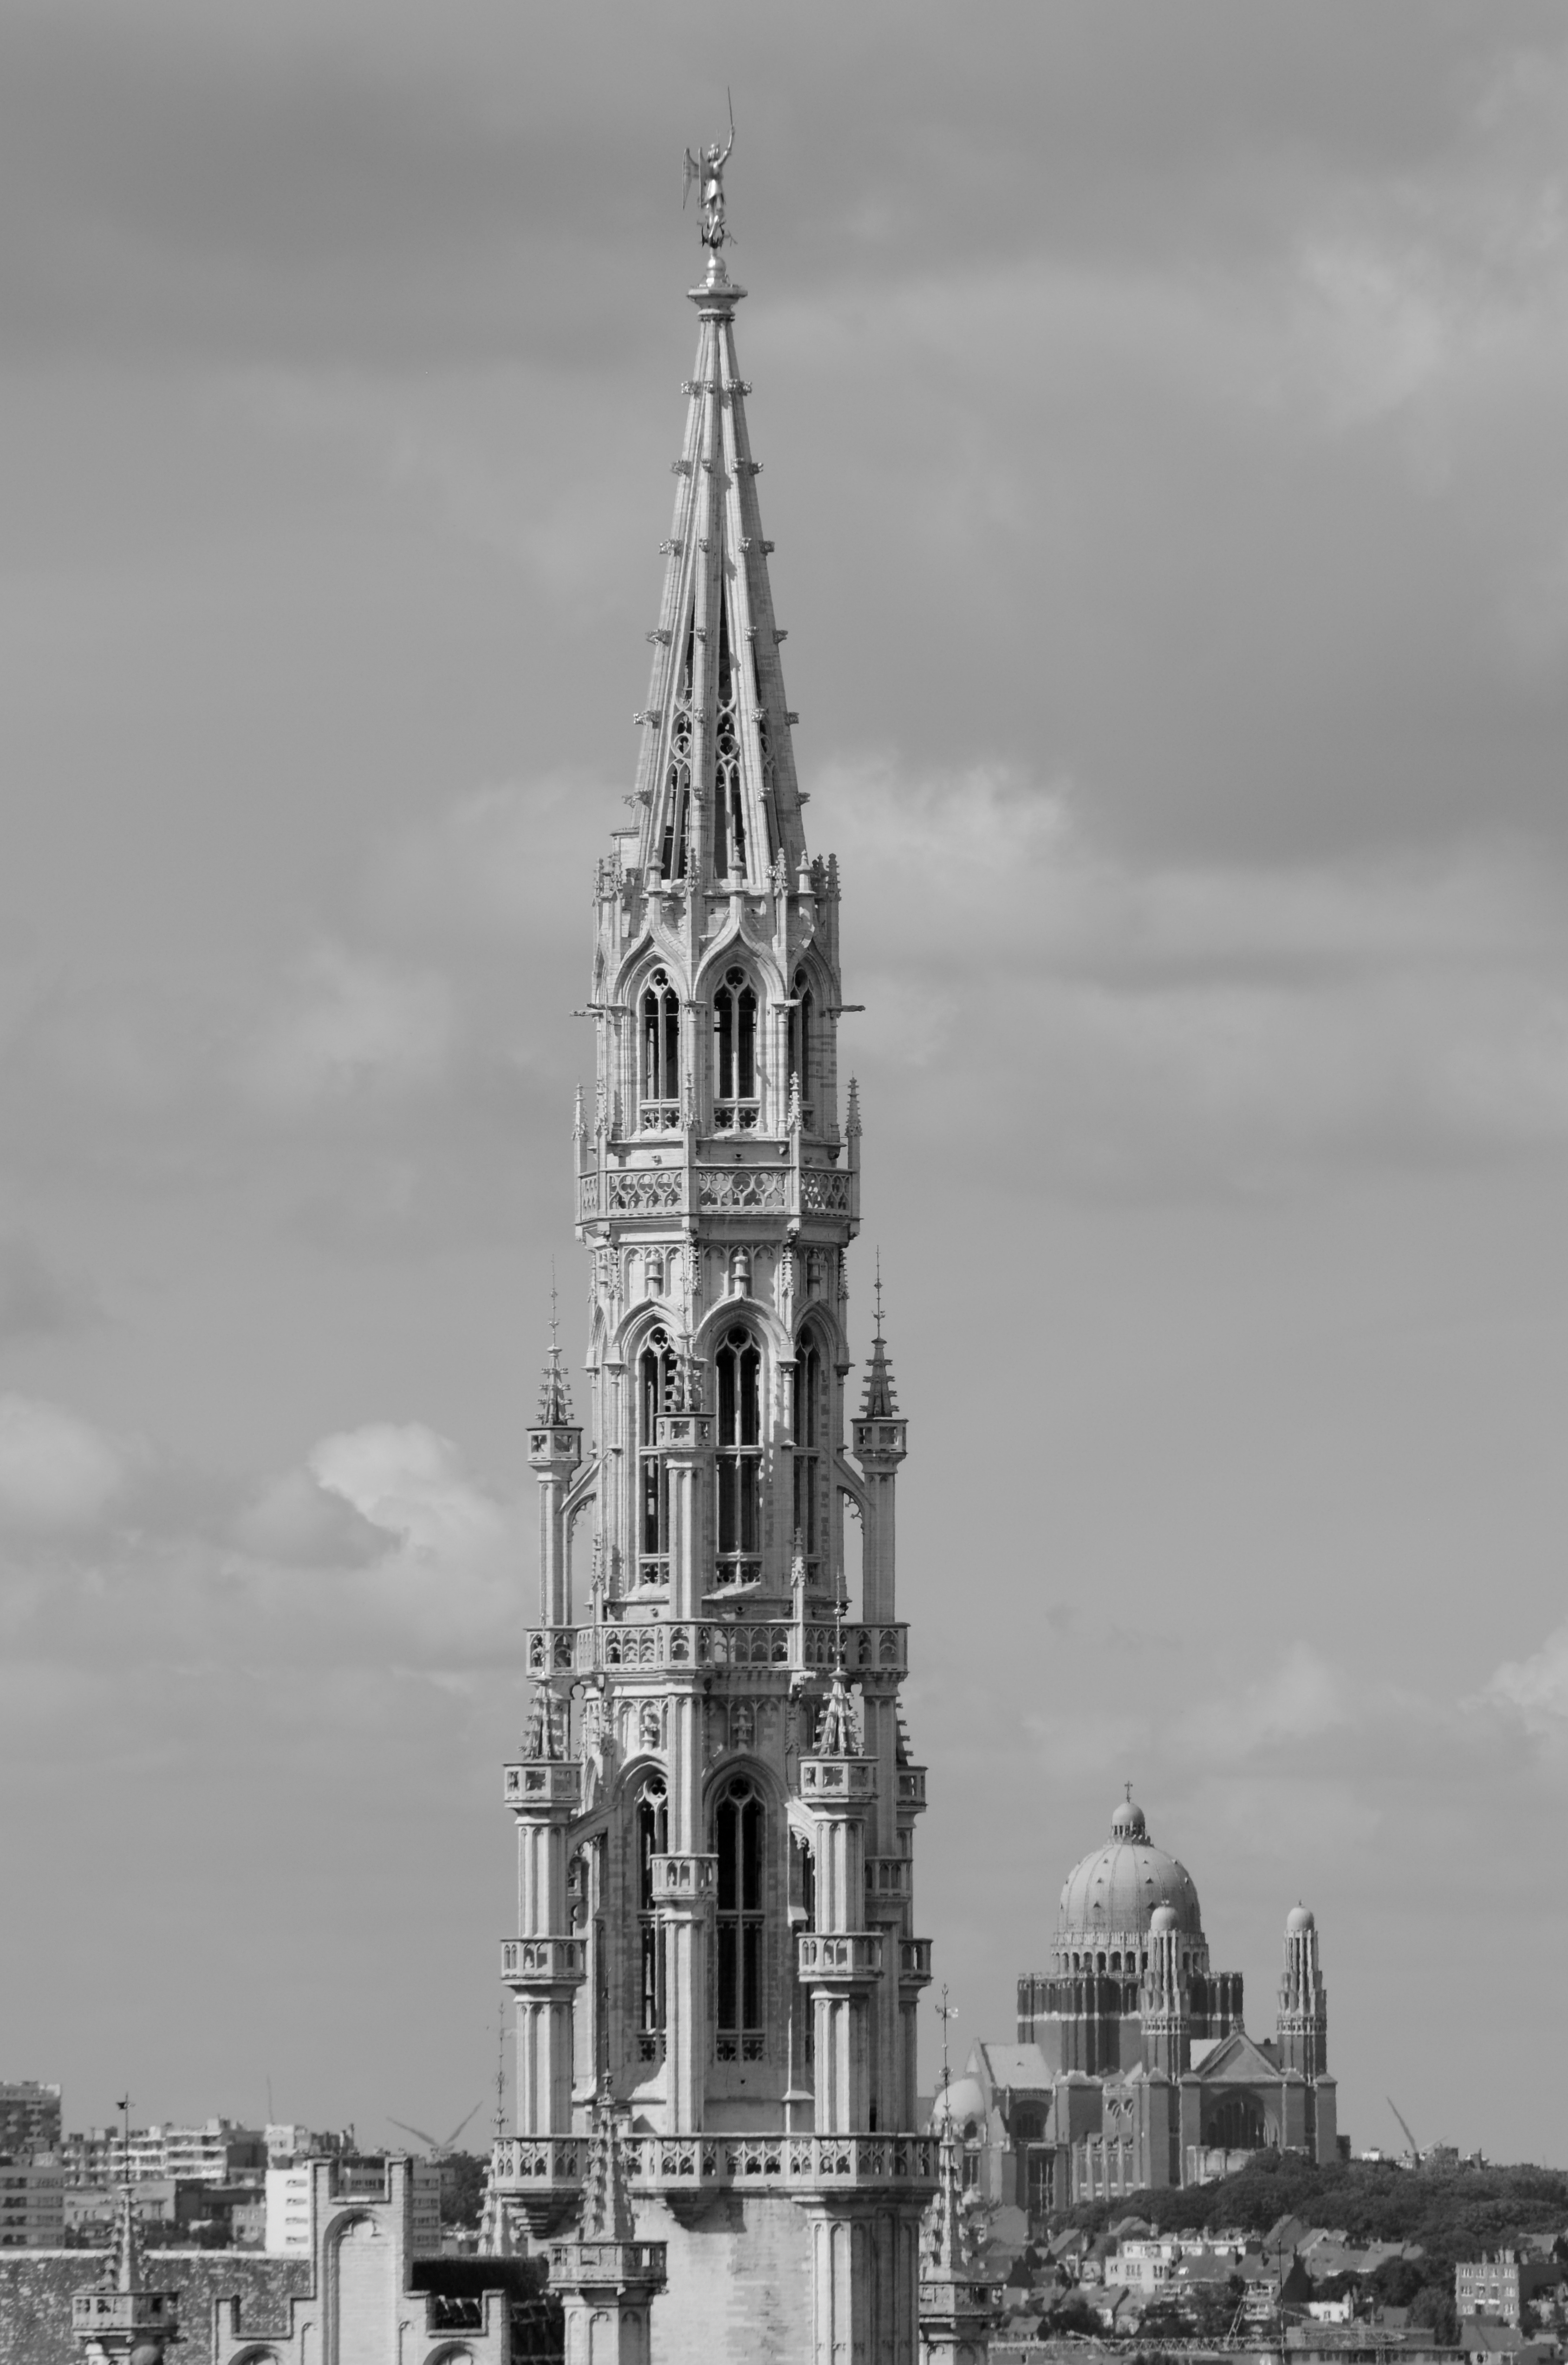
black and white, architecture, skyline, photography, building, skyscraper, cityscape, tower, landmark, cathedral, monochrome, tower block, place of worship, brussels, buildings, spire, steeple, metropolis, town hall, monochrome photography, basilica of koekelberg